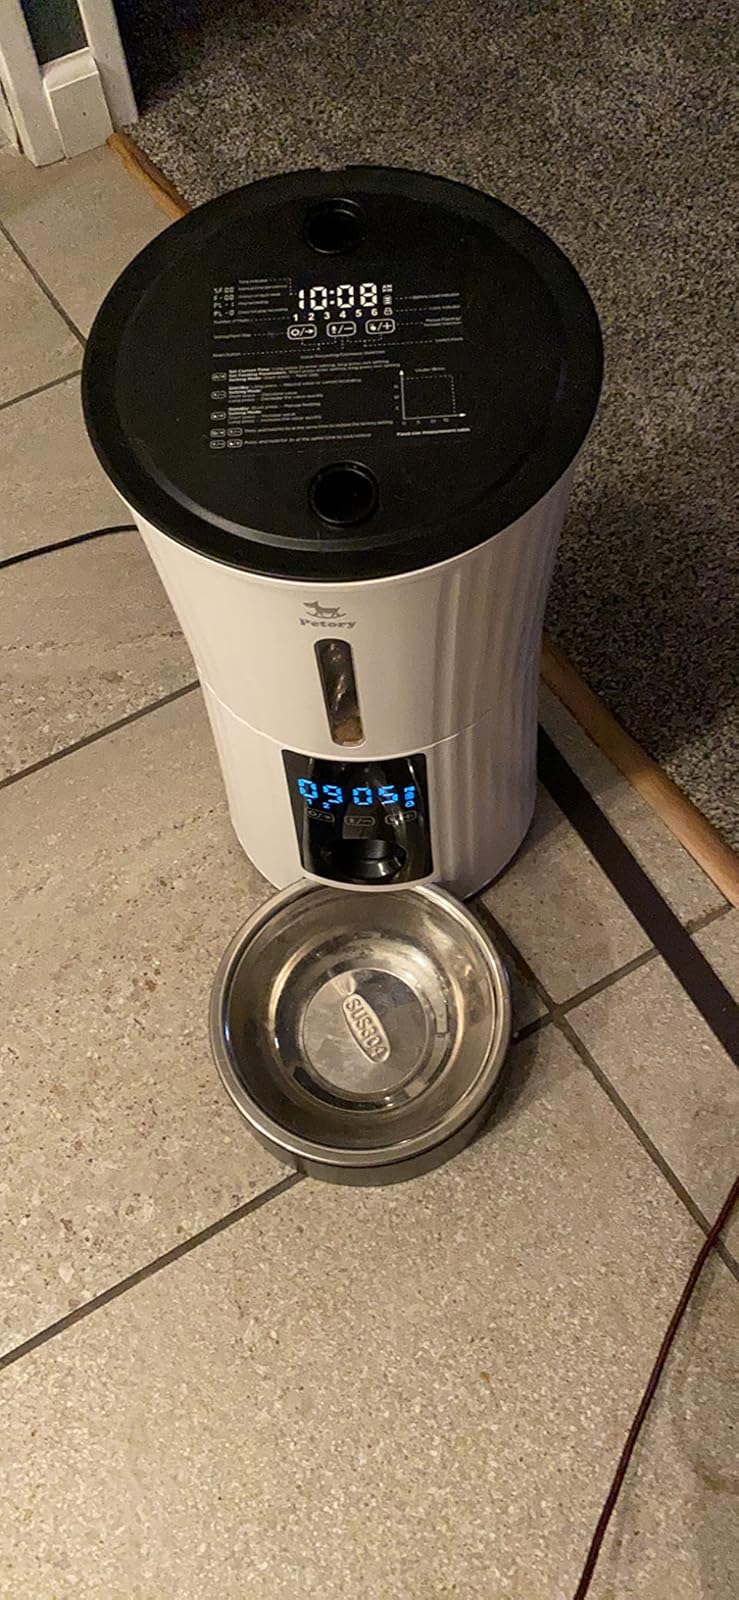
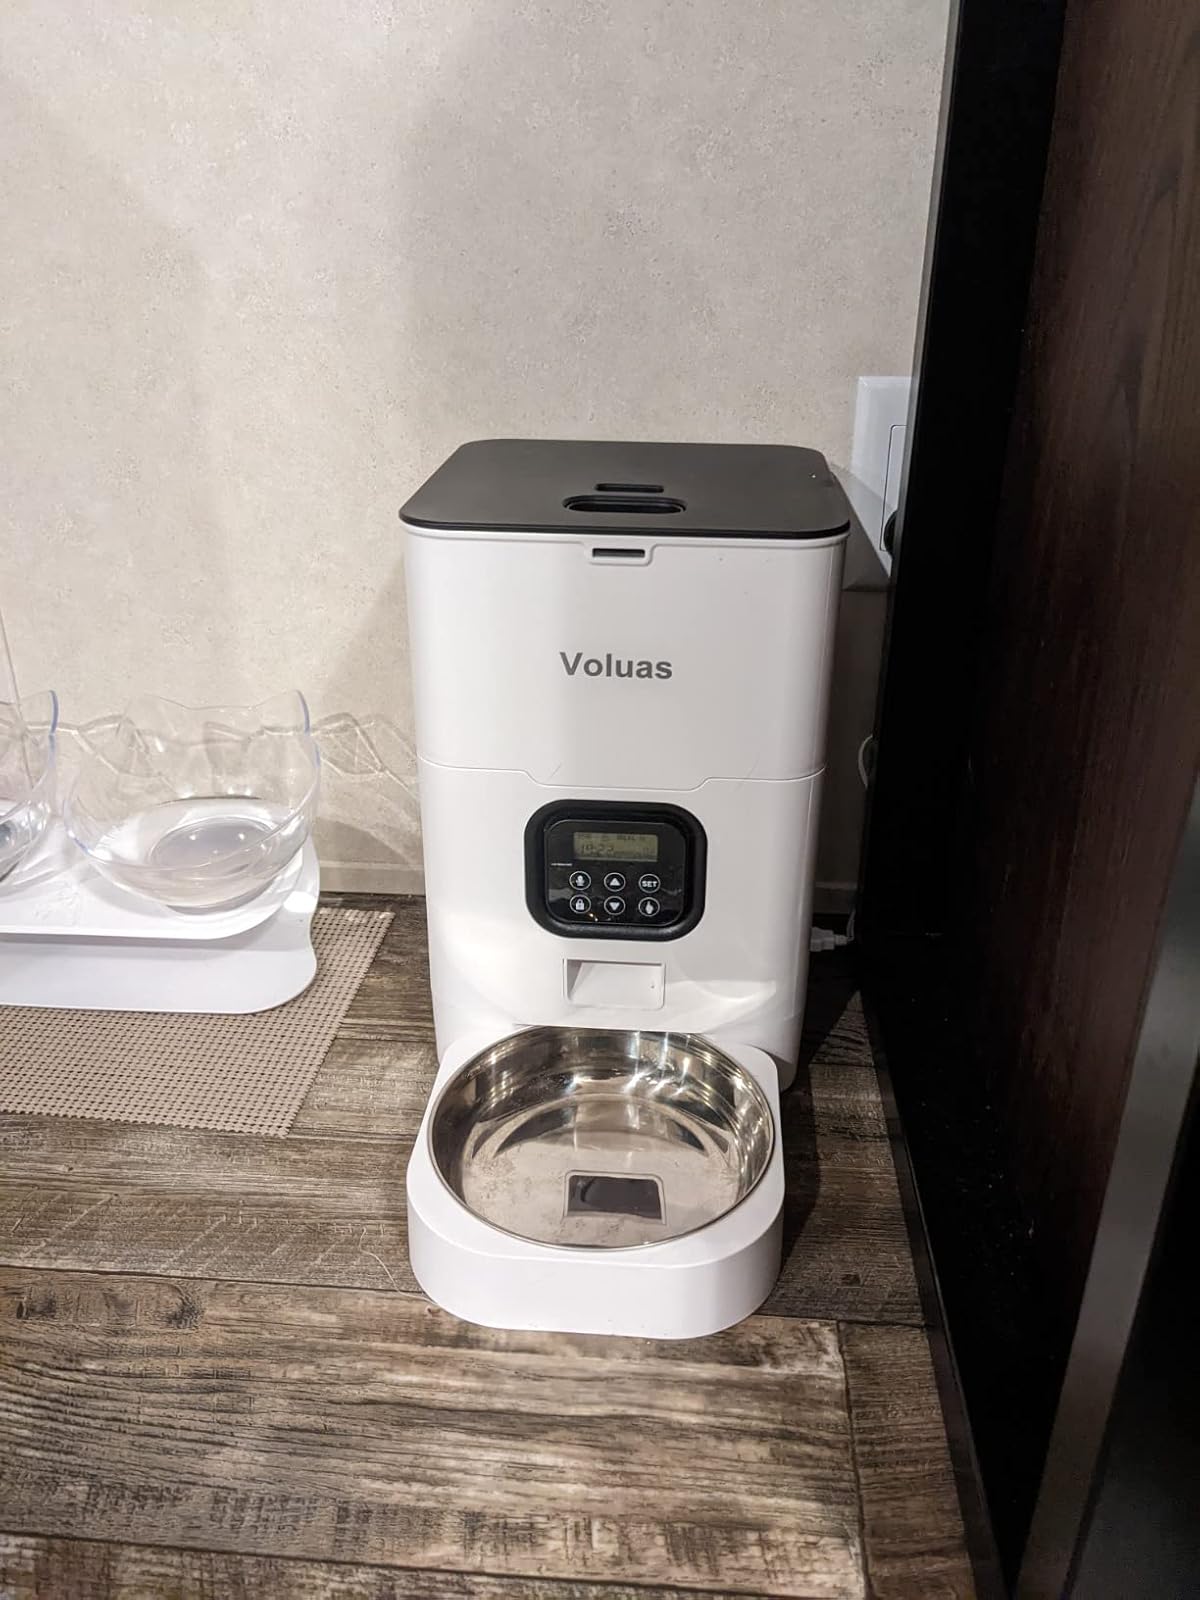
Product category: items_feeder
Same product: no